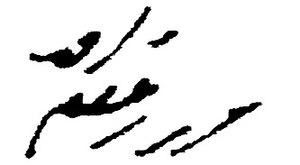
Mirza Ghulam Ahmad
Mirza Ghulam Ahmad var en religiøs leder og grundlægger af den islamiske bevægelse Ahmadiyya. Han hævdede at være guddommeligt udpeget til at være Messias og Mahdi til opfyldelse af Islams dommedagsprofetier.